Tudor conquest of Ireland

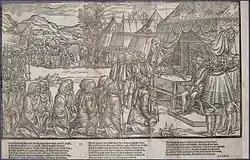
The Irish Gaelic chieftain O'Neale and the other kerns kneel before Henry Sidney, from "The Image of Irelande", 1581

The second long-term solution was Plantations, in which areas of the country were to be settled with people from England, who would bring in English language and culture while remaining loyal to the crown. Plantation had been started in the 1550s in Laois and Offaly, the former being shired by Queen Mary as "Queen's County", and again in the 1570s in Antrim, both times with limited success. In the 1590s, after the Desmond Rebellions, parts of Munster were populated with English in the plantation of that province, but the project was half-hearted and ran into legal difficulties when Irish landowners chose to sue; the largest grant of lands was made to Sir Walter Raleigh, but he never really made a success of it and sold out to Sir Richard Boyle, who later became Earl of Cork and the wealthiest subject of the early Stuart monarchs.